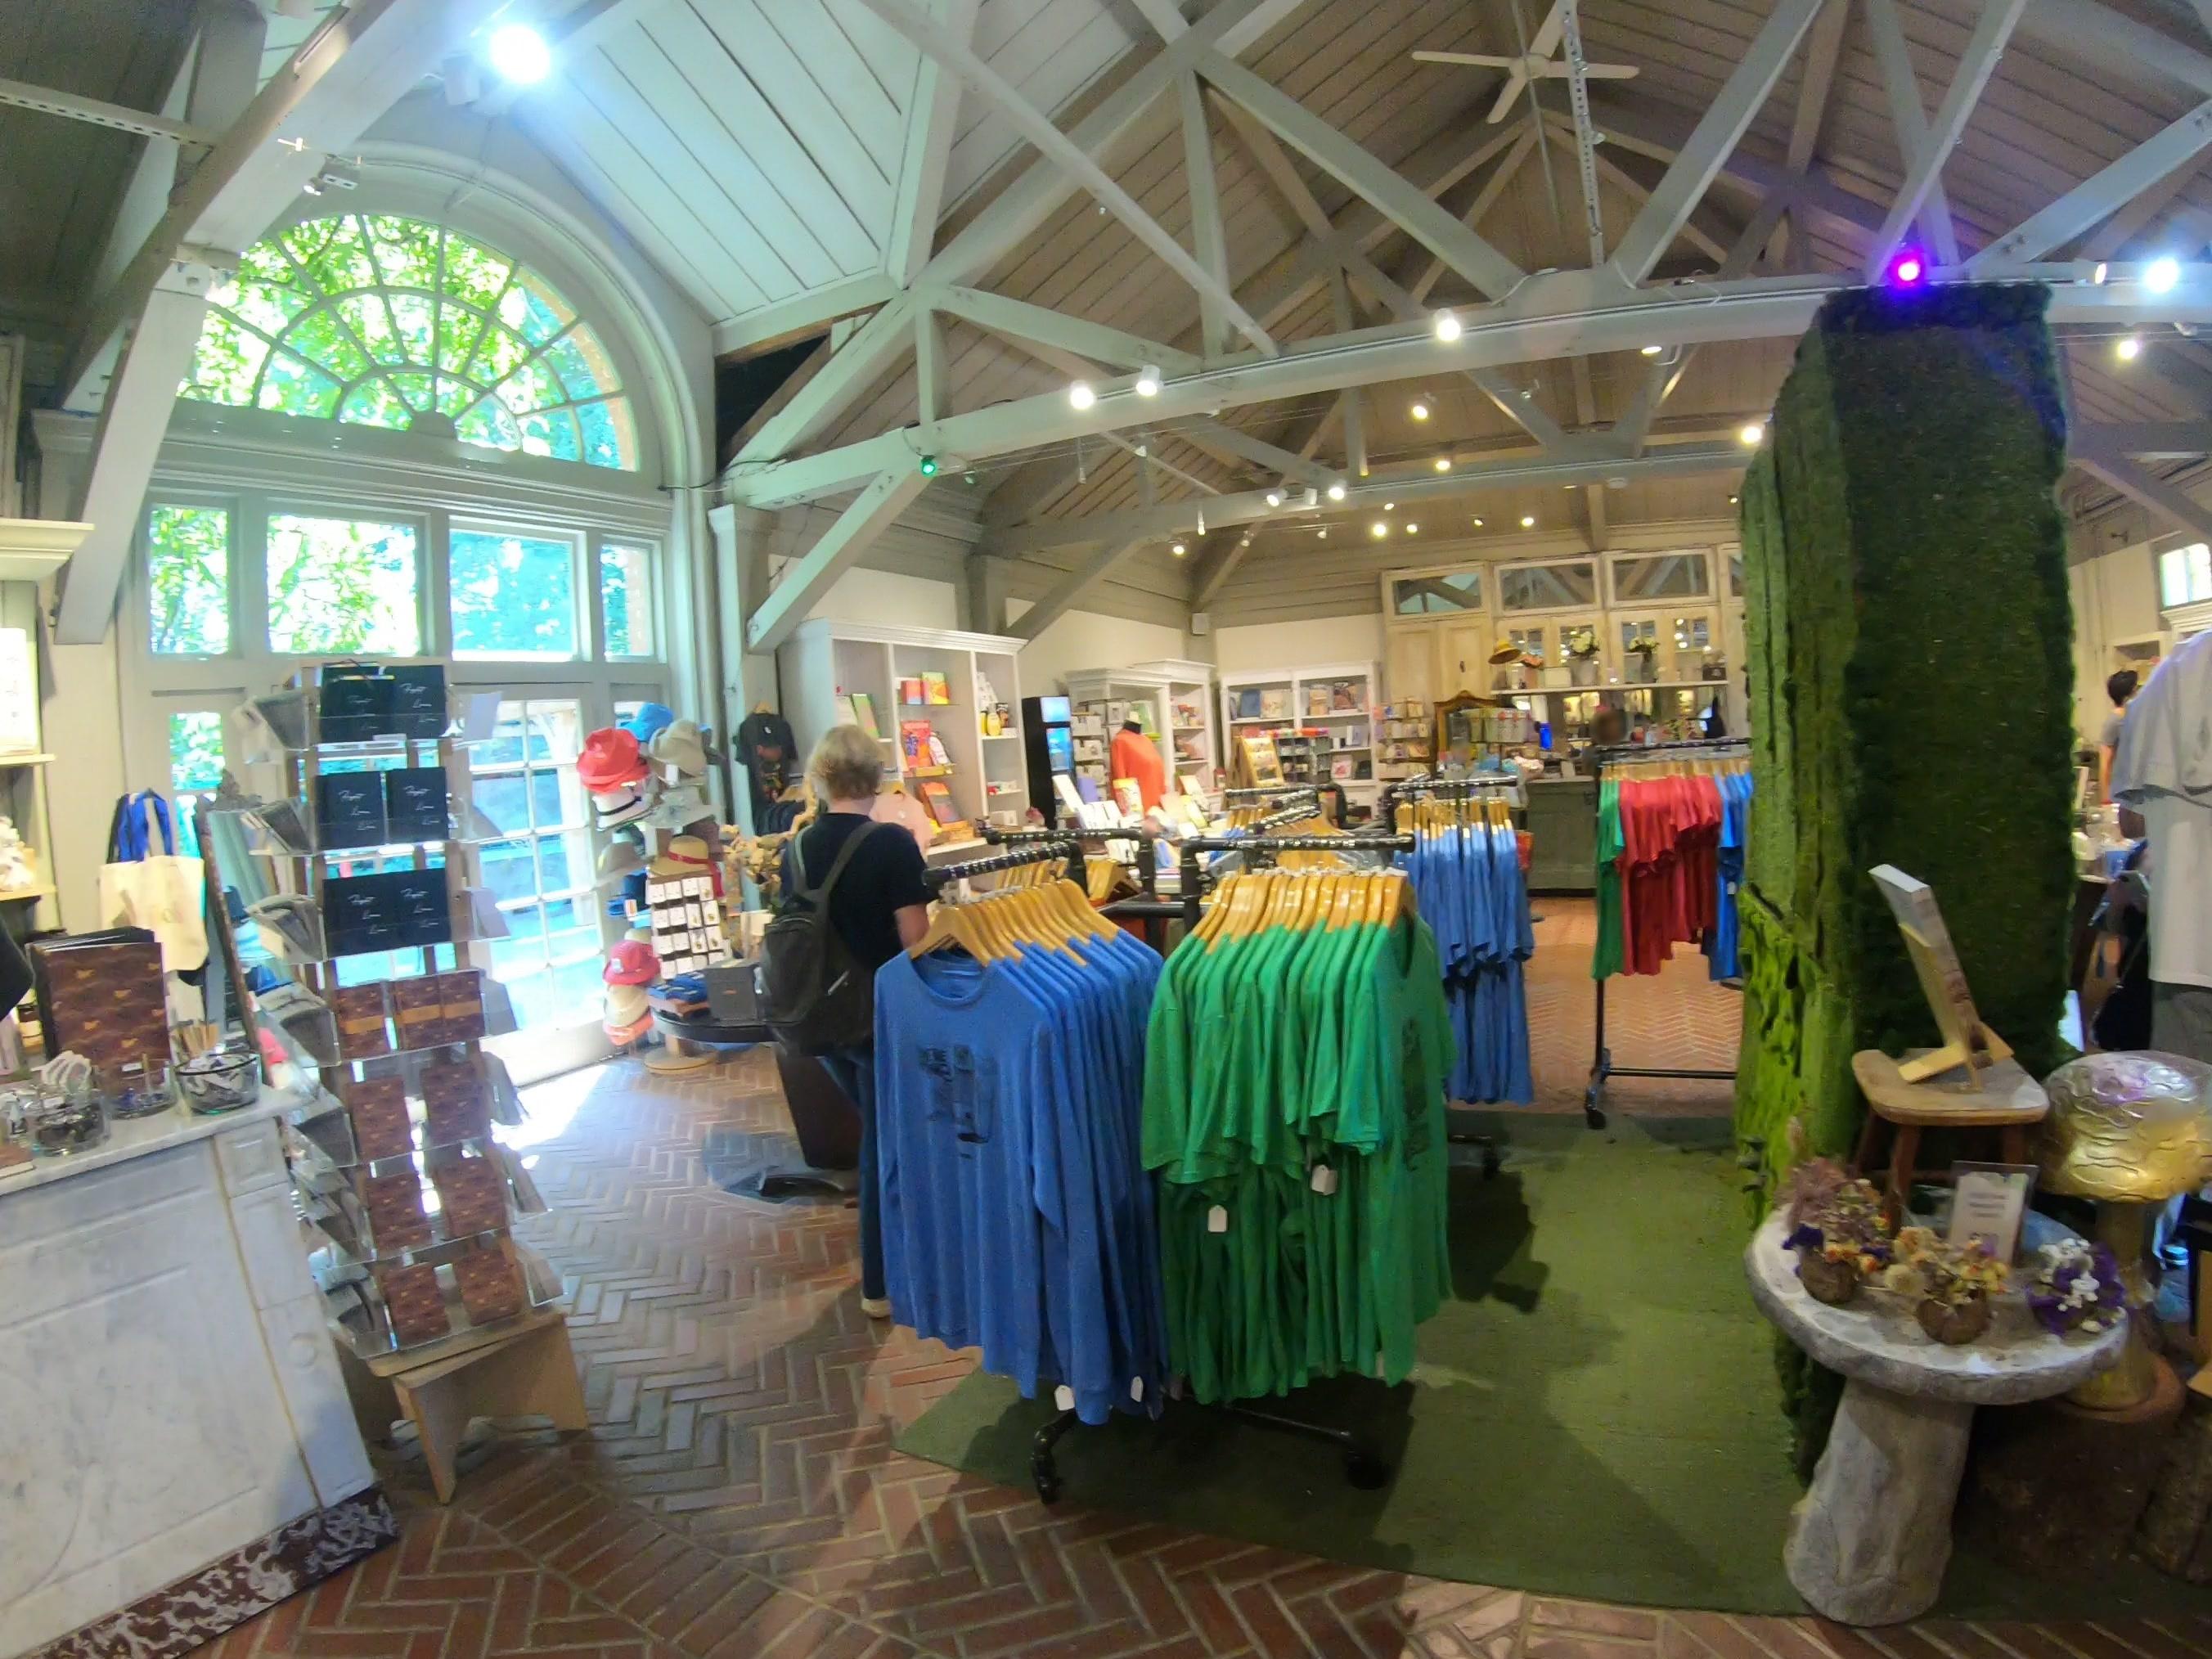
Feature: Storefront
State: California
Country: United States
Date: 2025-09-12T22:06:59.720000+00:00
Coordinates: 37.47, -122.311